Tanpopo mission

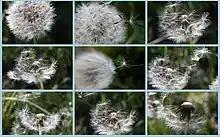
Dandelion seeds spread by the wind

The capture and exposure experiments in the Tanpopo mission were designed to confirm the hypothesis that extraterrestrial organic compounds played important roles in the generation of the first terrestrial life, as well as examination of the hypothesis of panspermia. If the Tanpopo mission can detect microbes at the higher altitude of low Earth orbit (400 km), it will support the possible interplanetary migration of terrestrial life. The mission was named after the plant dandelion (Tanpopo) because the plant's seeds evoke the image of seeds of lifeforms spreading out through space.